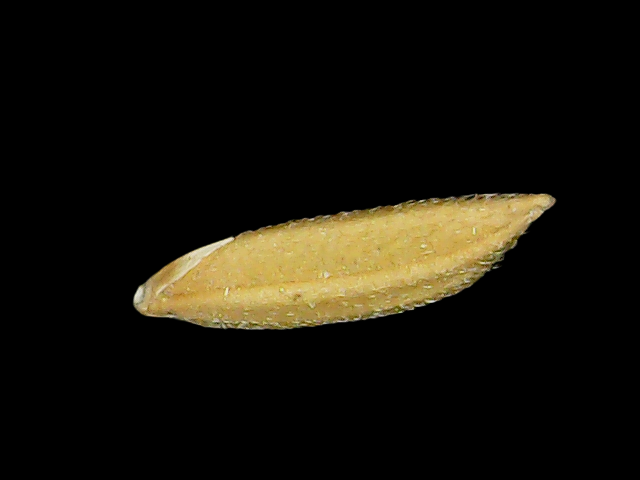
Rice variety: Binadhan17